Chronology of Chudasama dynasty

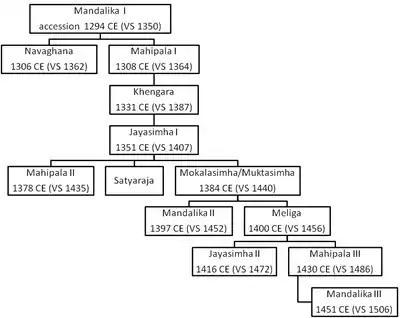

The early history of the Chudasama dynasty in Saurashtra (now part of Gujarat, India) is largely lost. Bardic legends vary significantly in names, sequence, and numbers, rendering them unreliable as historical sources. "Mandalika Kavya," a Sanskrit poem by Gangadhara, provides some information on the dynasty, though it holds limited historical accuracy. Certain inscriptions from the period offer early genealogical details, but these also vary in their order of succession. Historians like Ranchhodji Diwan, A. K. Forbes, James Burgess, and Gaurishankar Oza have attempted to determine a more consistent genealogy and chronology. Based on dates from inscriptions linked to Chudasama kings and other literary sources, the genealogy and chronology of the dynasty's later period are now relatively established. It is known that they ruled approximately from Vikram Samvat (VS) 900 to VS 1527, or around 875 CE to 1472 CE.